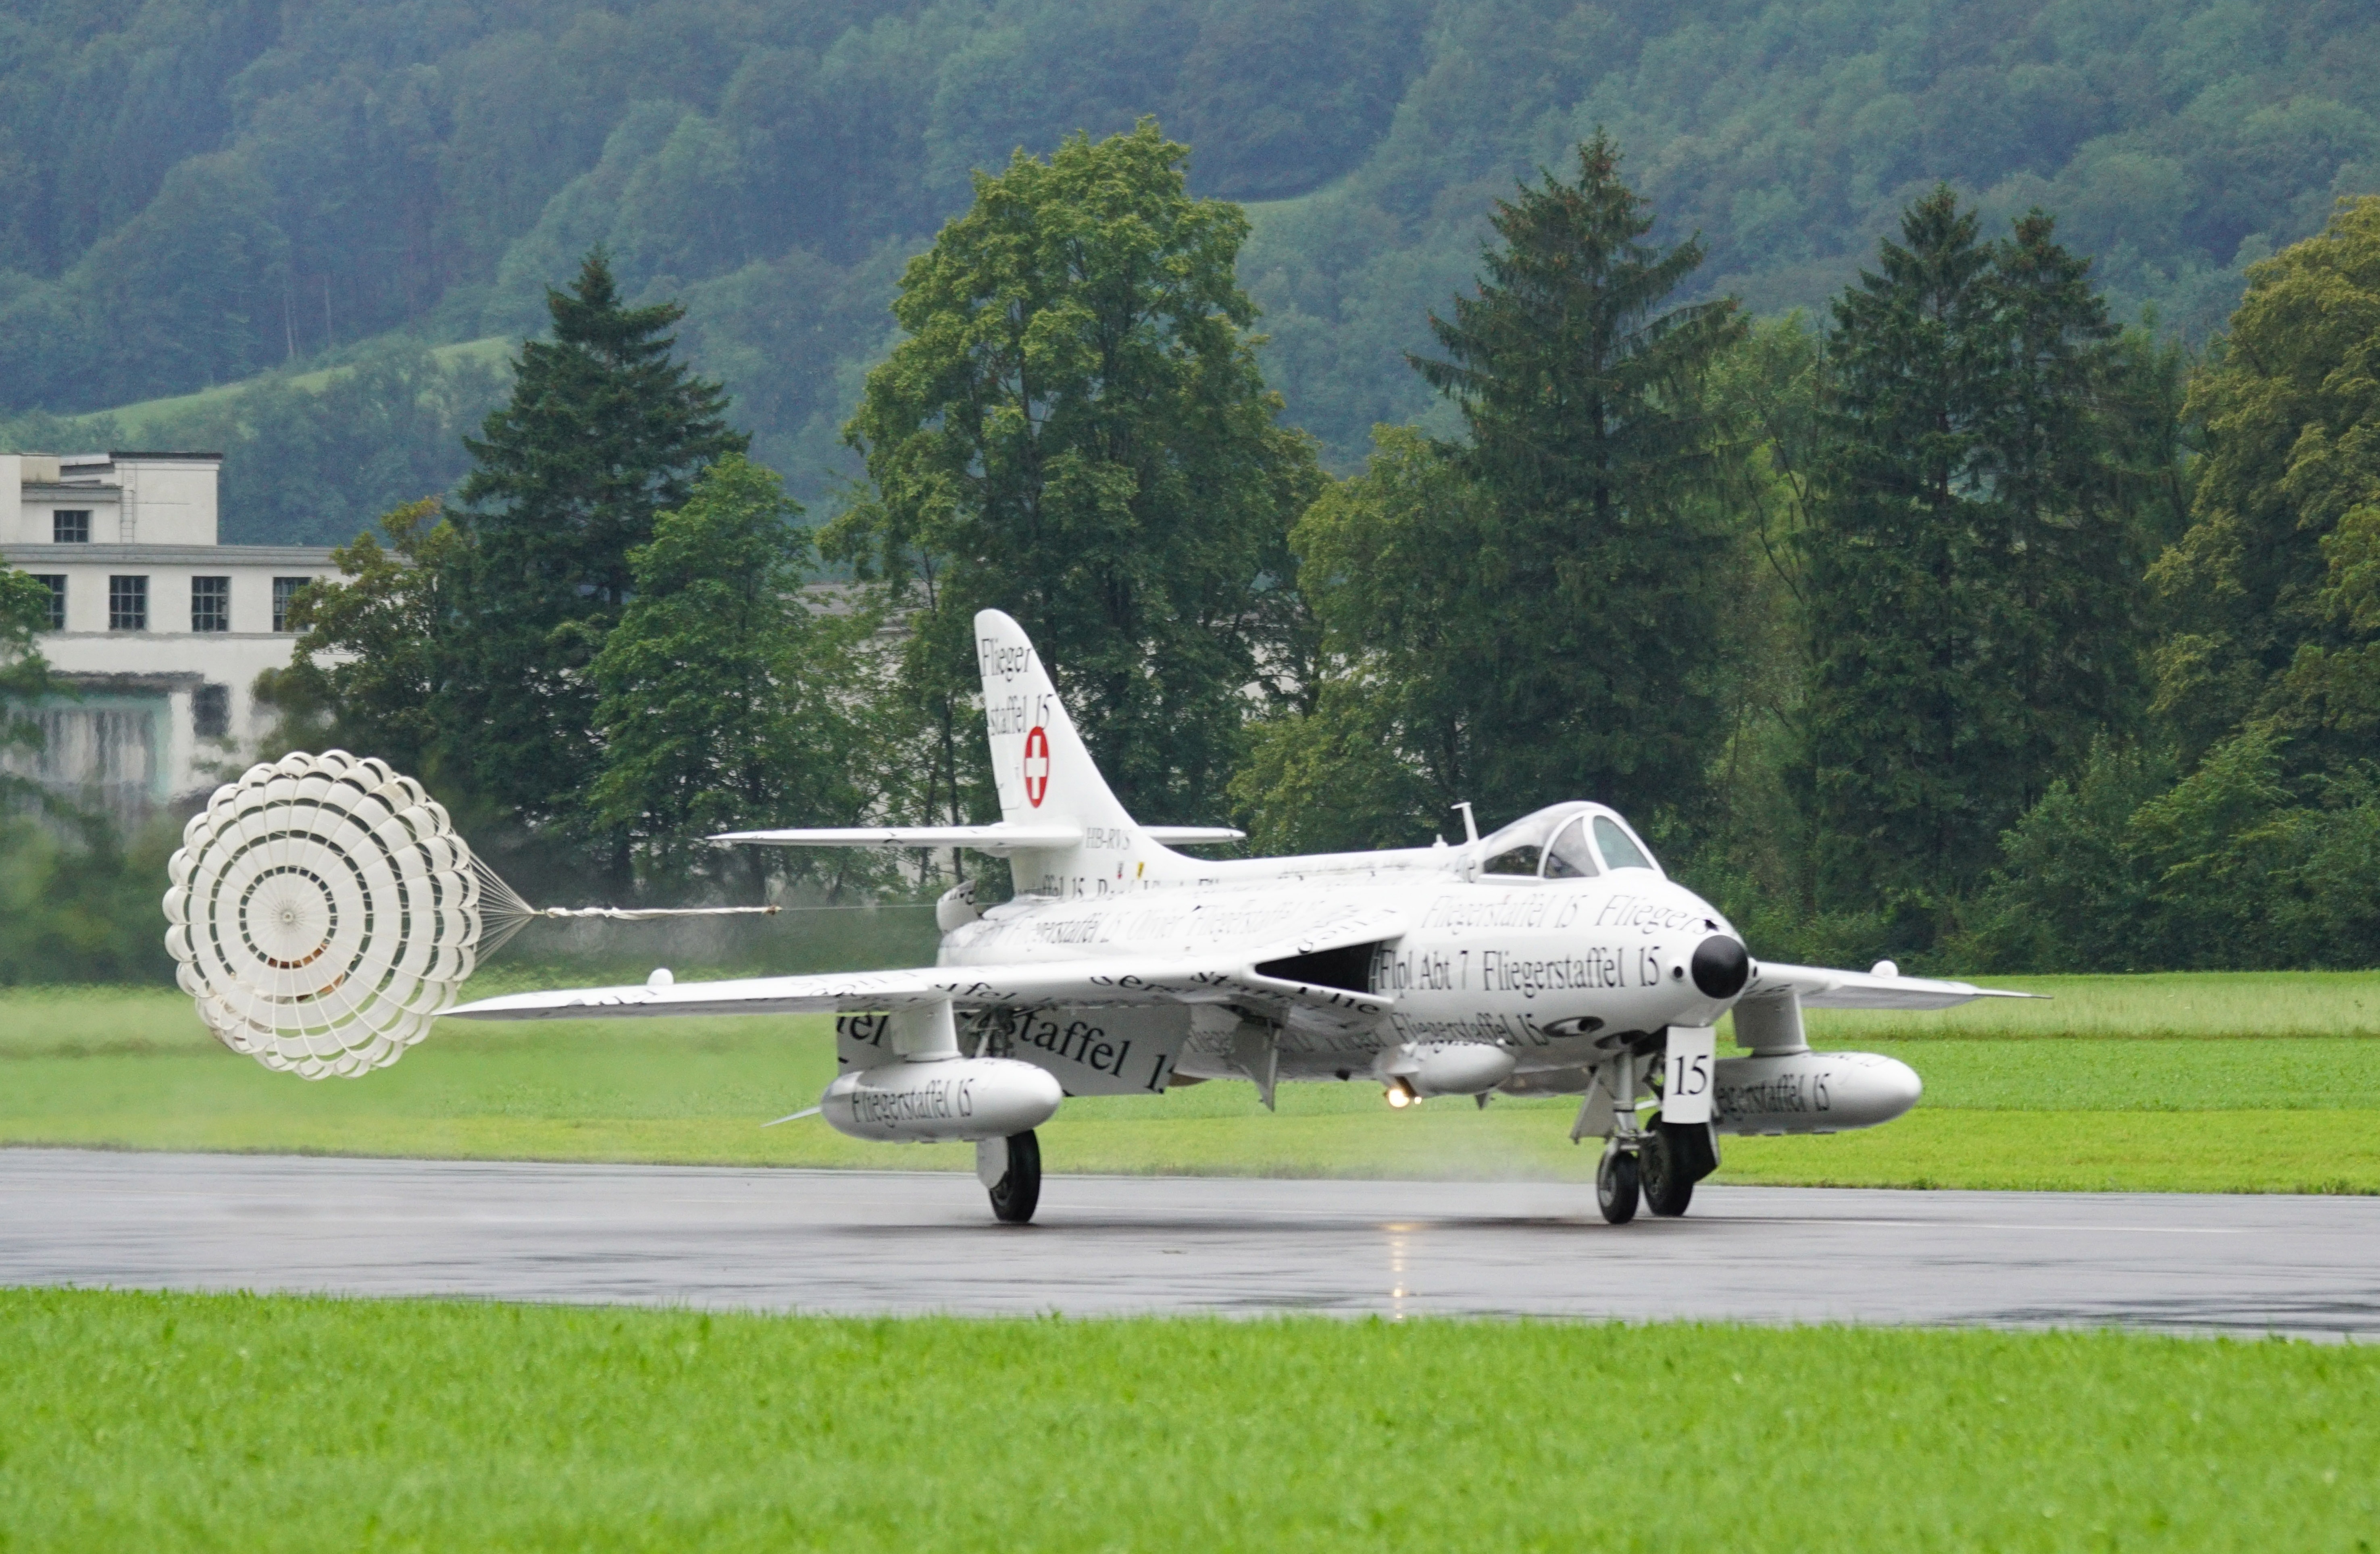
airplane, aircraft, vehicle, aviation, flight, switzerland, oldtimer, landing, hunter, civil, air show, air force, jet aircraft, fighter aircraft, mollis, papyrus hunter, a beam, built in 1950, brake screen, military aircraft, atmosphere of earth, propeller driven aircraft